Motul de San José

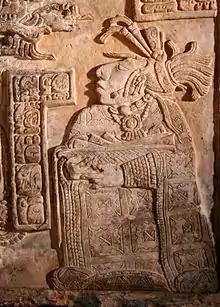
Lady Wak Tuun of Motul de San José married Yaxun B'alam IV of Yaxchilán. Here she is depicted performing a bloodletting rite in AD 755. Yaxchilán Lintel 15, now in the British Museum.

In the Late Classic period Motul de San José was located between two mutually hostile powers, the great city of Tikal to the north and the breakaway kingdom of Petexbatún to the southwest, which had become a vassal of Tikal's implacable enemy Calakmul. In Mesoamerica, such border states as Motul de San José became centres of political activity as they tried to manipulate the shifting political fortunes of their neighbours to their own advantage. This seems to be the case at Motul de San José with its rich ceramic tradition being a testament to the politically motivated banqueting that took place in the city. In the 8th century, although Motul de San José was the capital of the Ik polity, the aristocracy of its satellite sites wielded great power and were able to challenge their own position within the political hierarchy of the state while remaining subordinate to the ruling lord of the capital city.